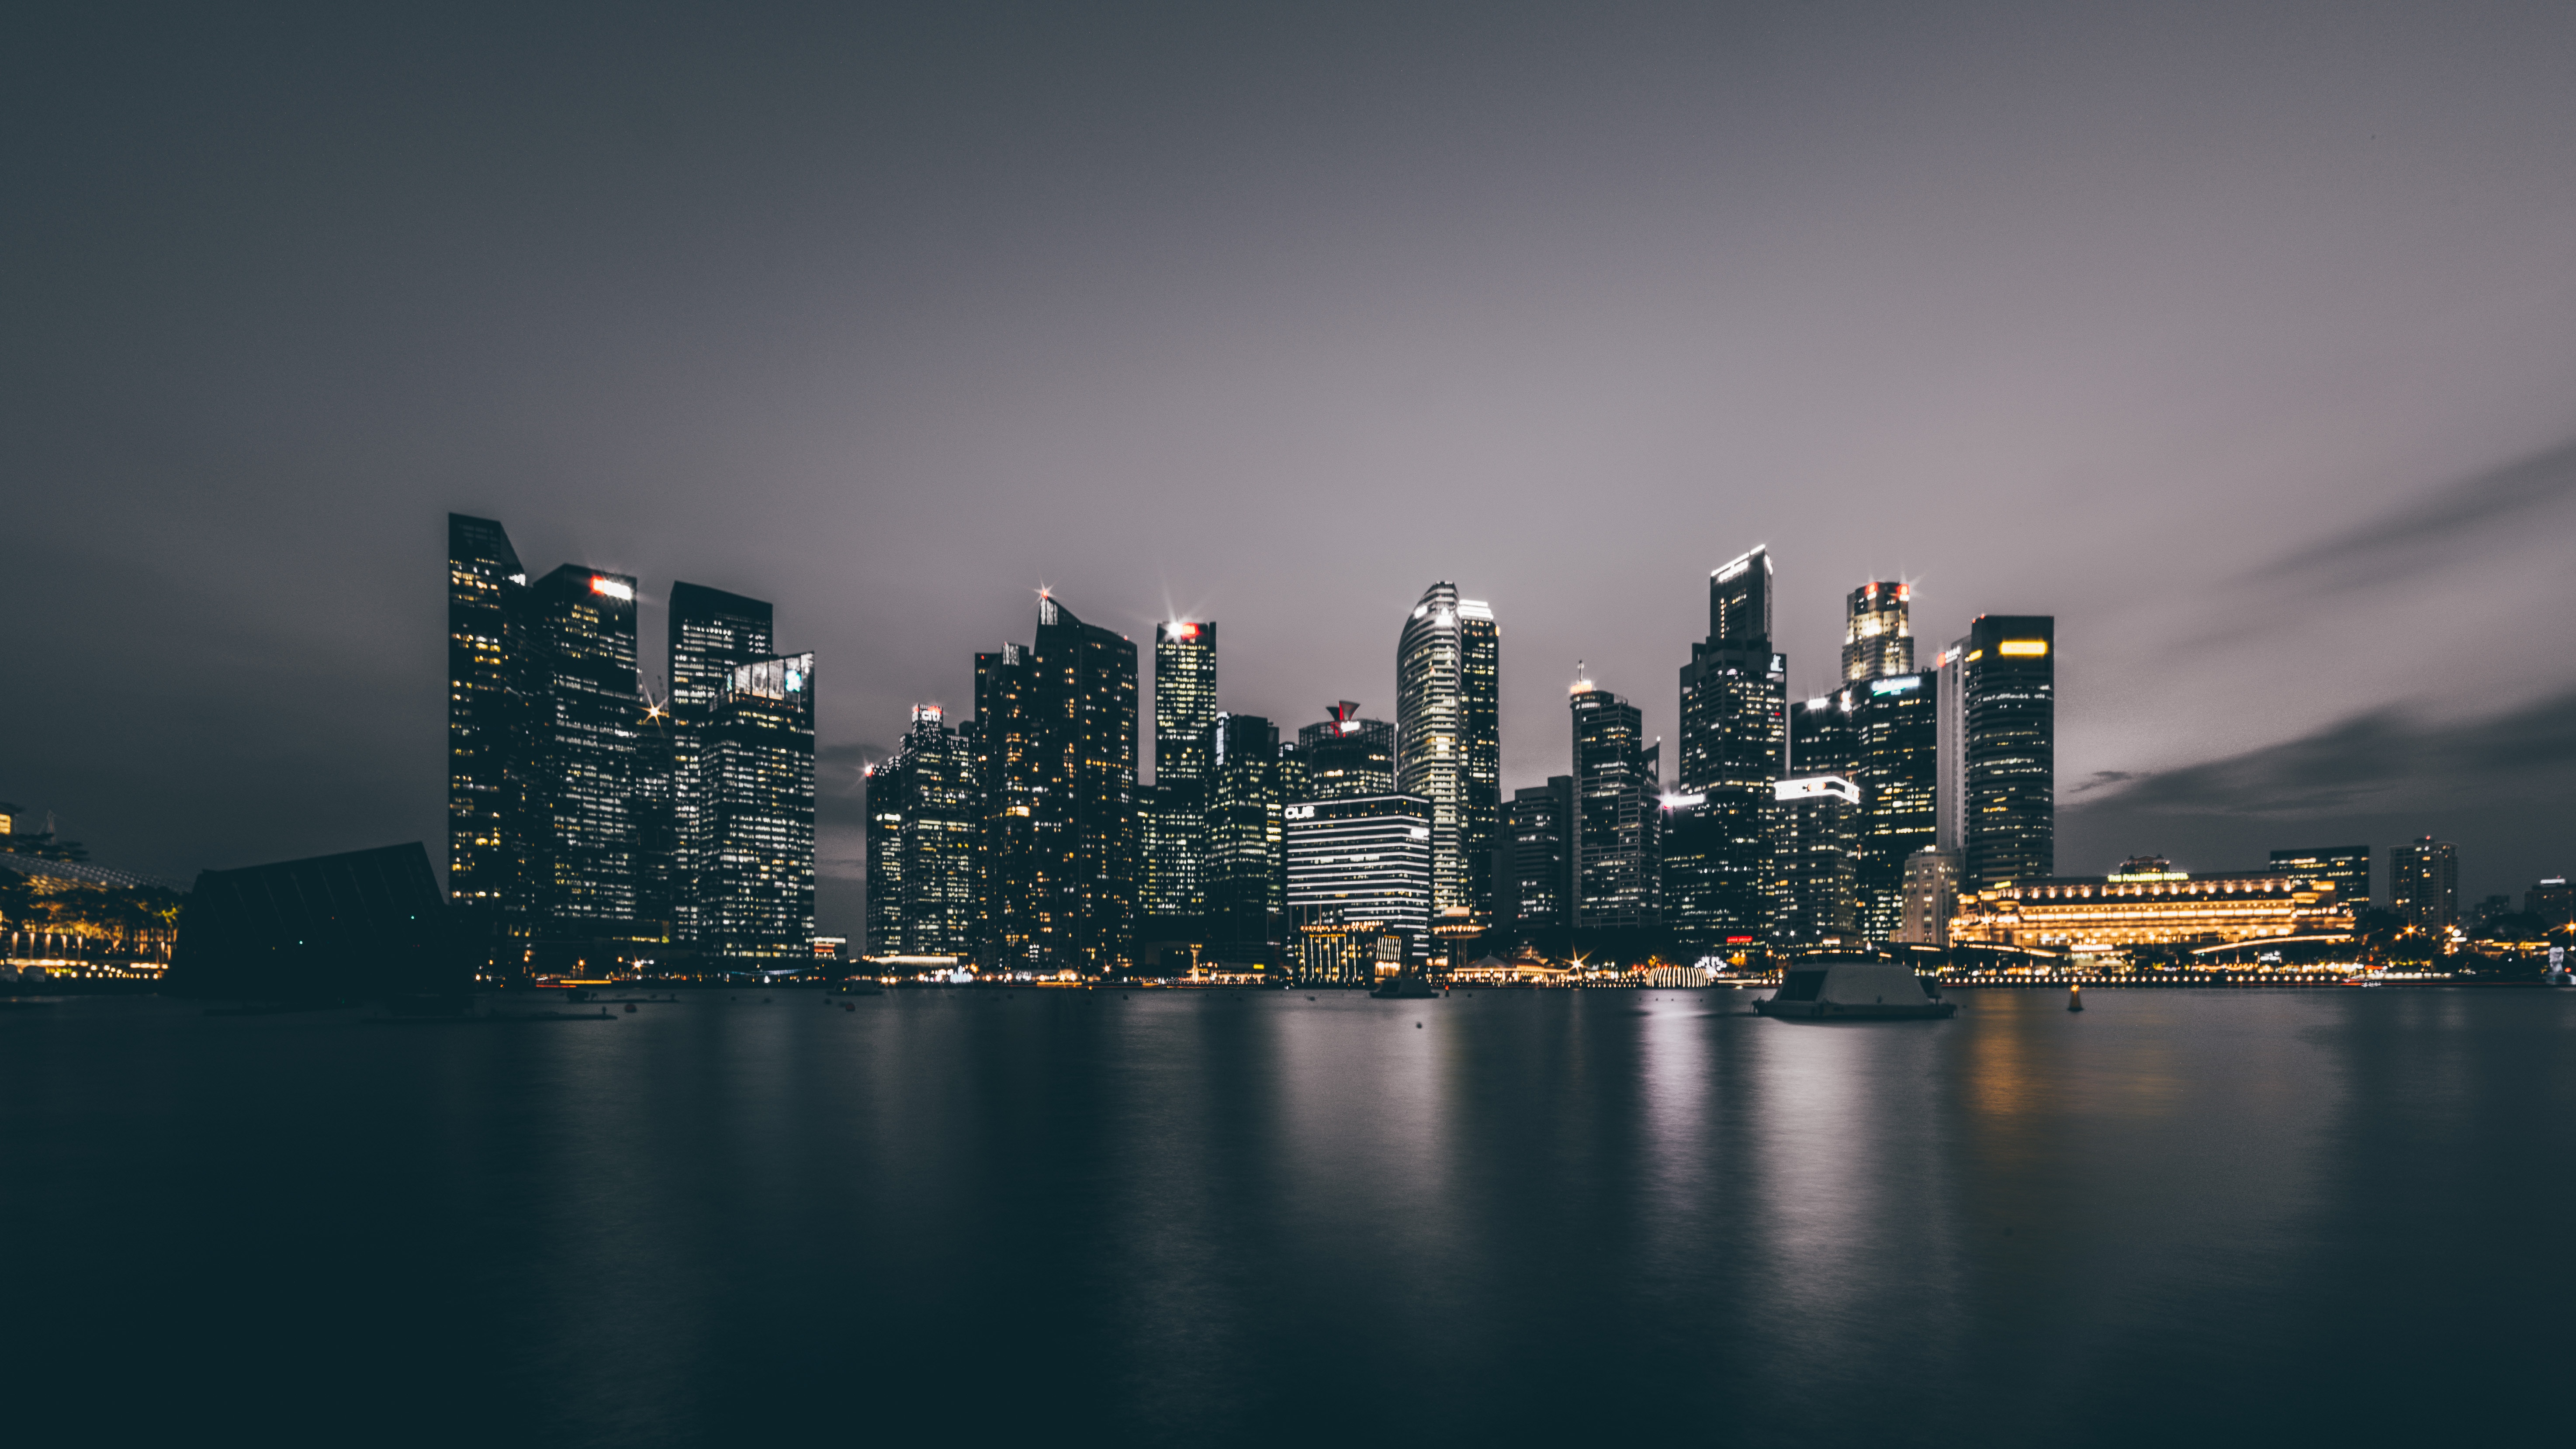
water, horizon, sky, skyline, night, building, city, atmosphere, skyscraper, cityscape, downtown, dusk, daytime, evening, reflection, landmark, tower block, metropolis, urban area, atmosphere of earth, computer wallpaper, metropolitan area